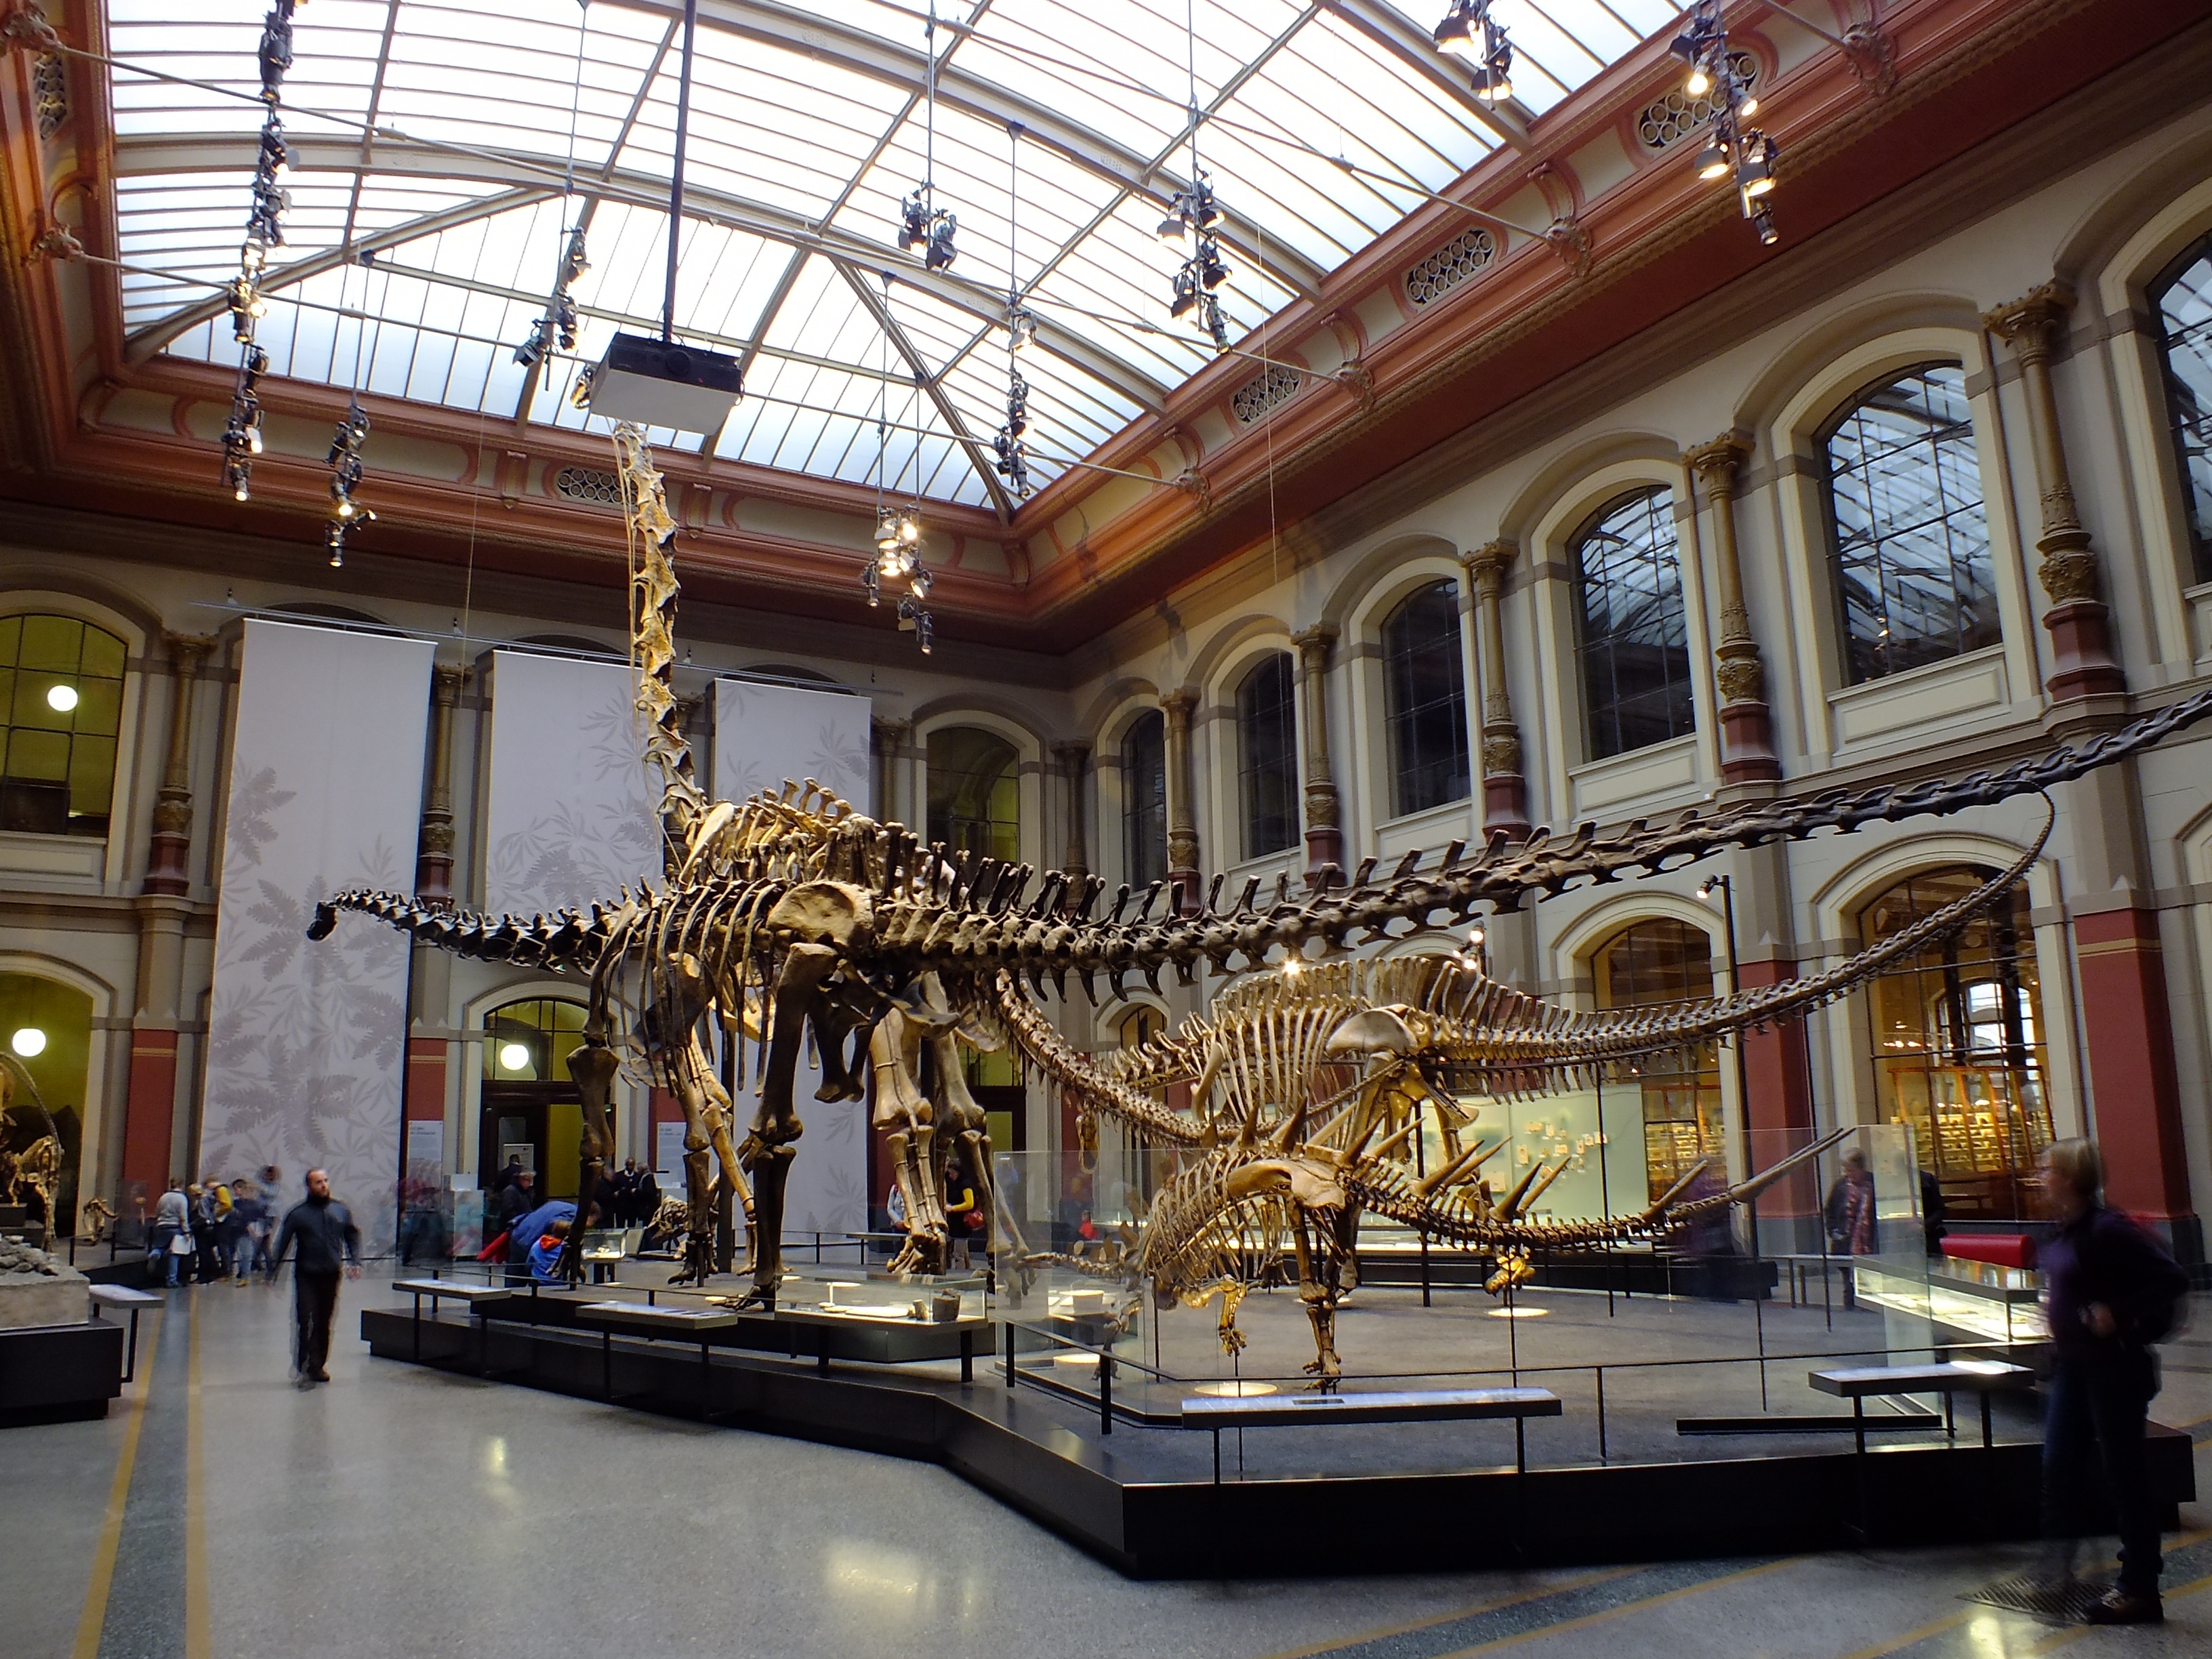
building, palace, museum, plaza, berlin, tourist attraction, shopping mall, natural history